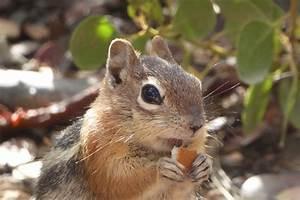
squirrel